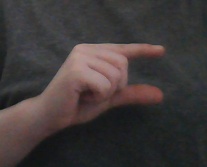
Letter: dal